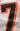
Number: 7